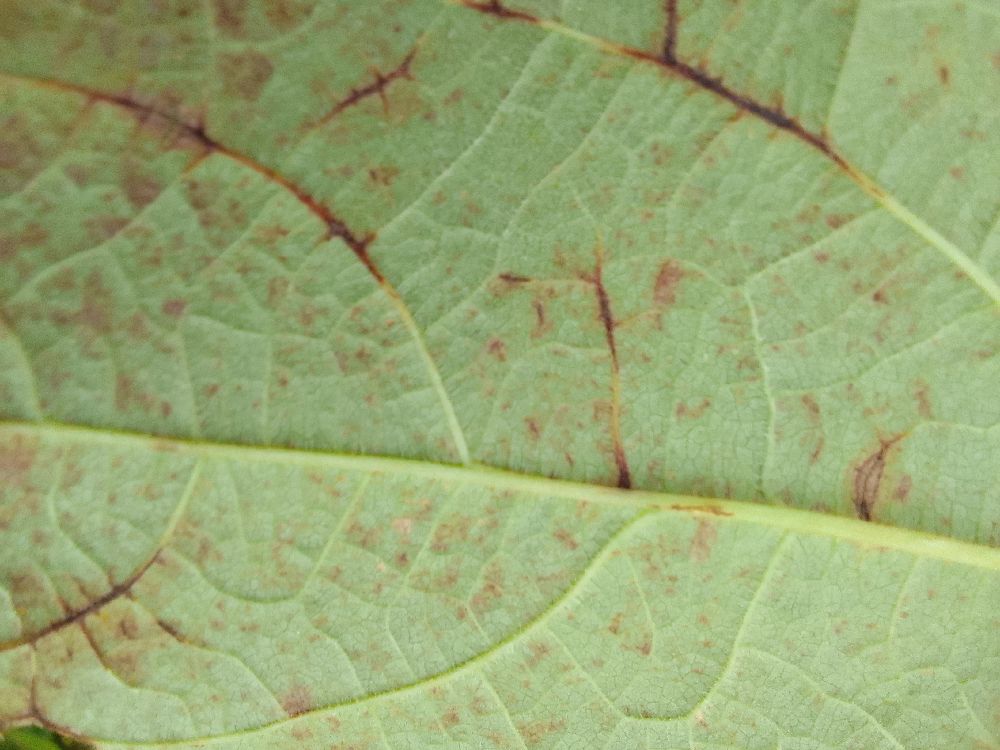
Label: anthracnose